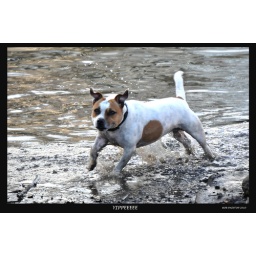
like all dogs it spotted the river side and was straight in the muddy end lol